Dov Behr Manischewitz

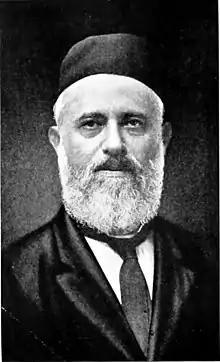
Rabbi Manischewitz

Dov Behr Manischewitz (1856 or 1857 or 1858 in Salant – March 8, 1914, in Cincinnati, Ohio), also known as Dov Ber, Dov Baer, Dov Bear, Dave Behr, and David Behr, and born Dov Behr Abramson, was a Lithuanian-American rabbi and businessman, known for his innovations in the manufacture of matzah, and for his creation of the company bearing his name.